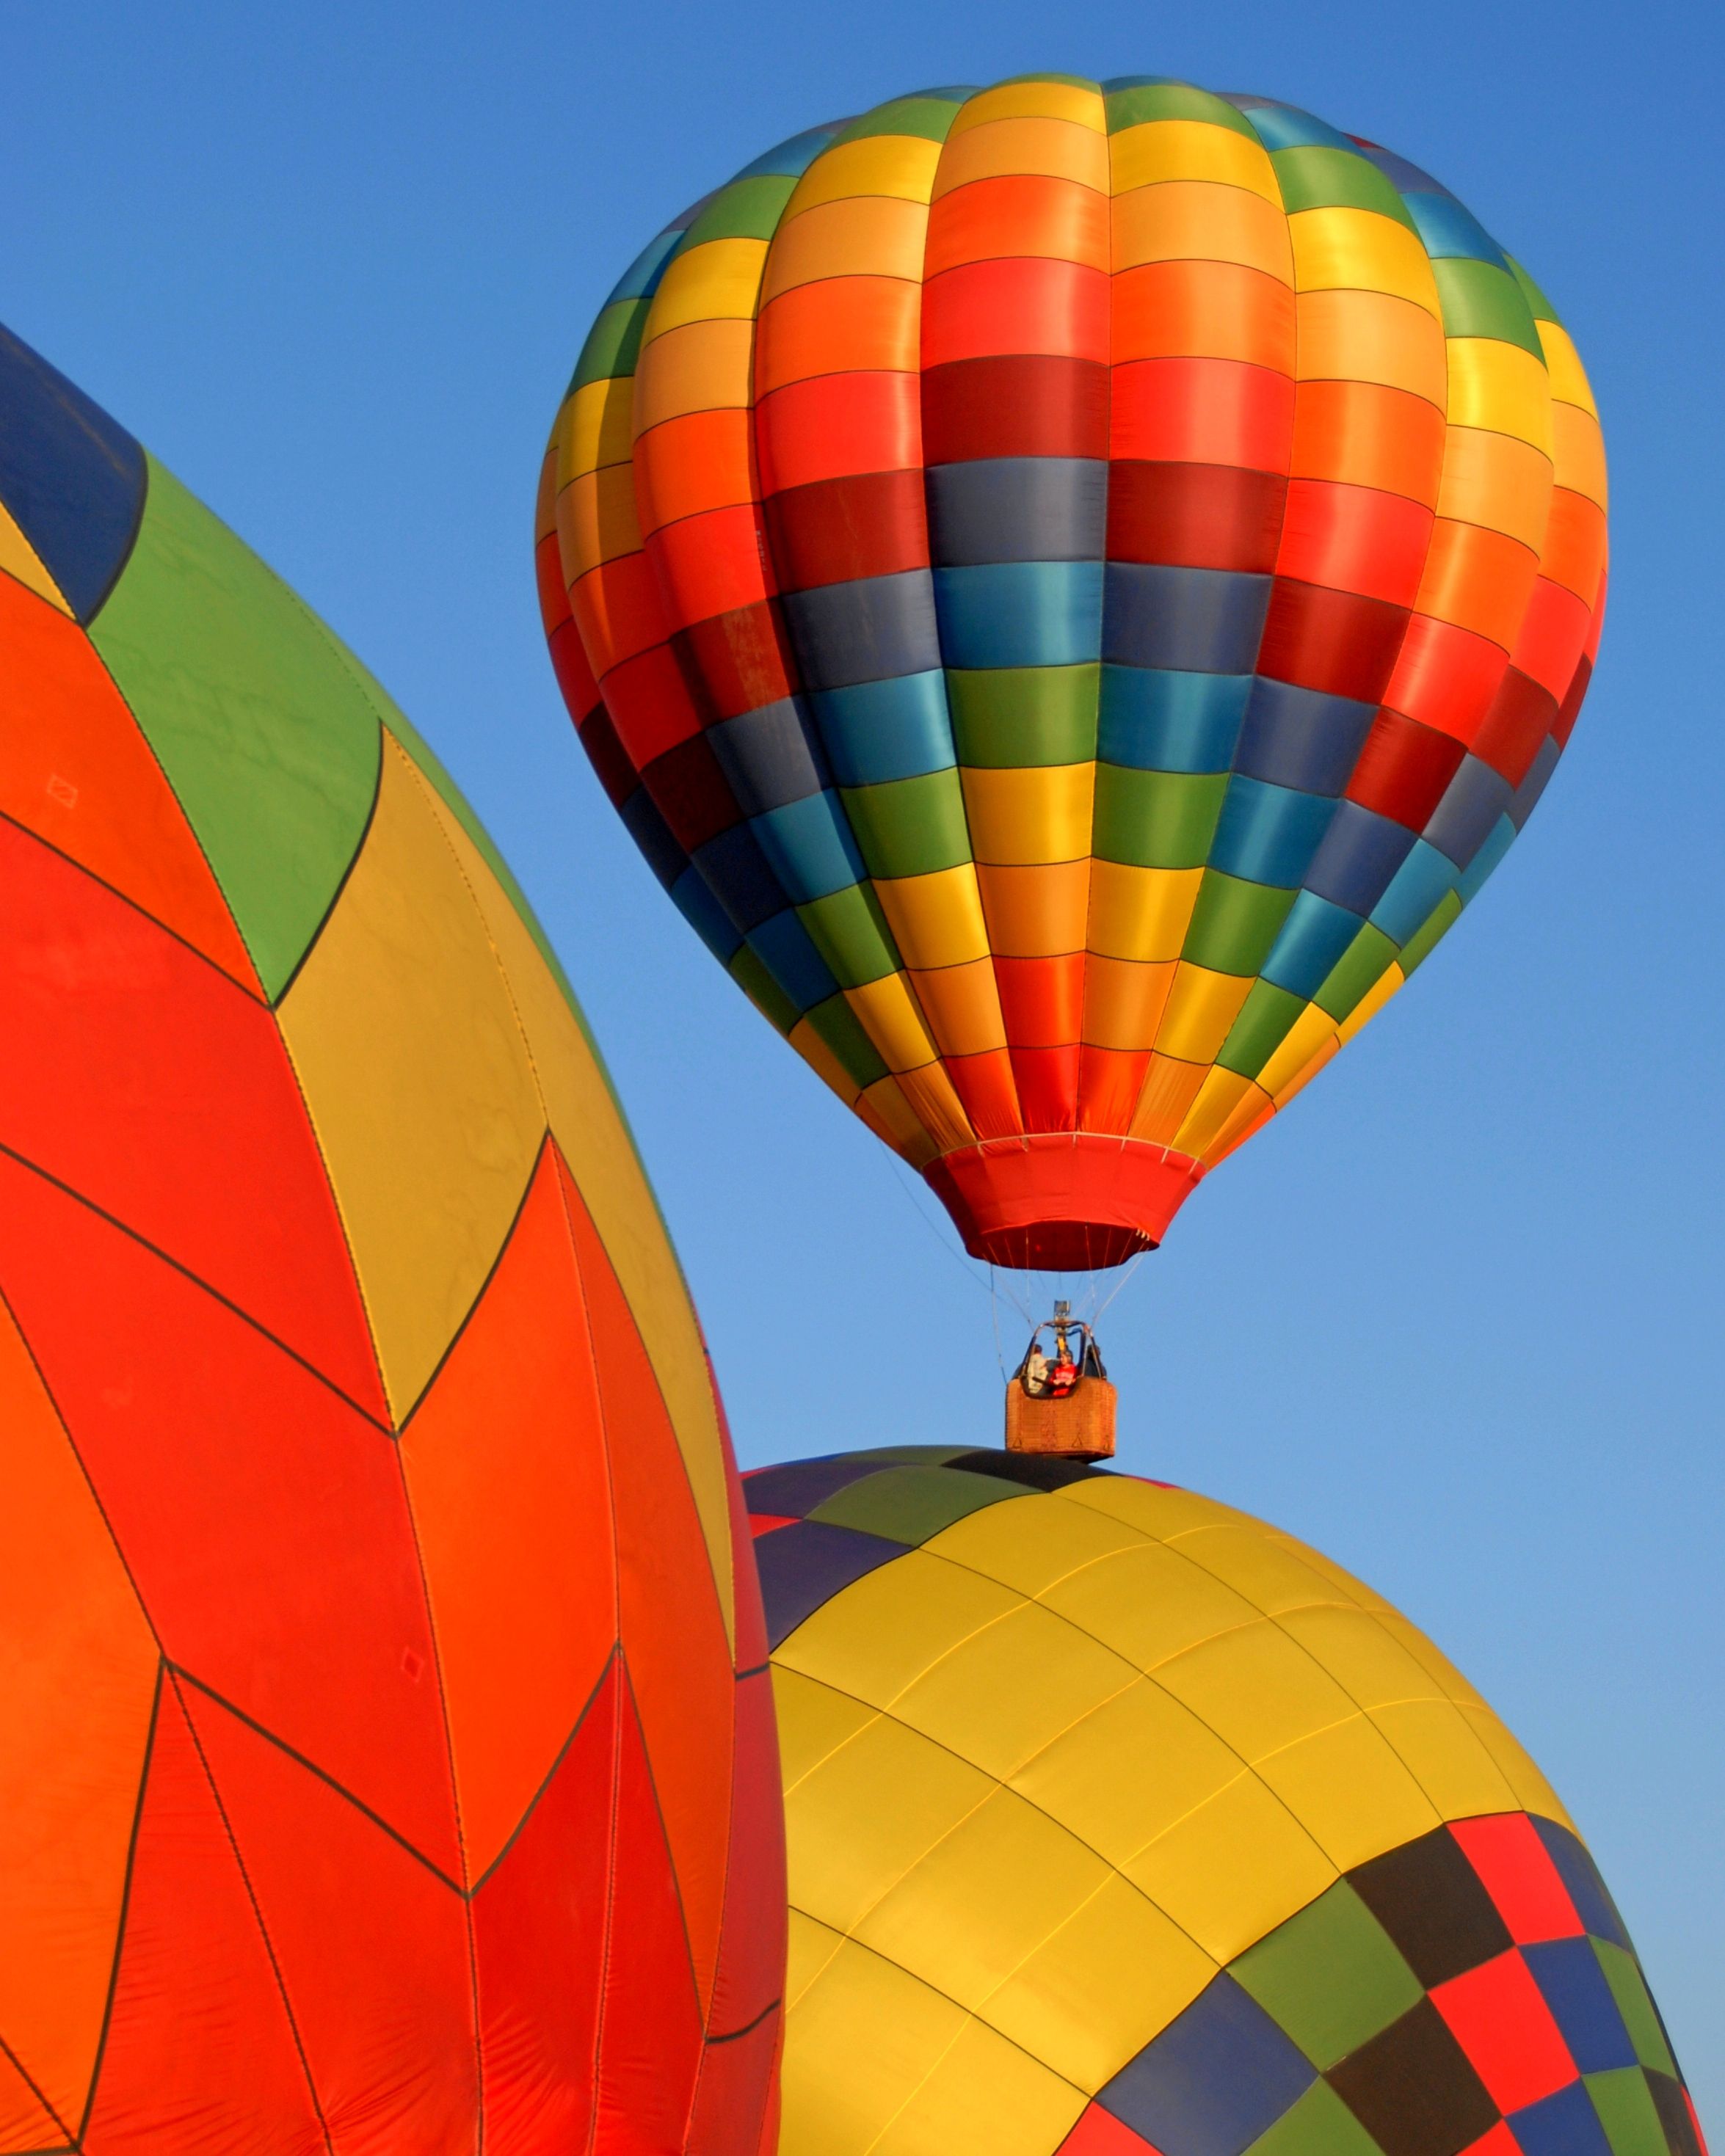
Colorful Flight
A vibrant hot air balloon rises into a clear blue sky, surrounded by other colorful balloons.
Low down shot, the picture captures a bright and cheerful atmosphere as a rainbow-colored hot air balloon drifts over another. The colors are vibrant primary and secondary colors, which stand out against an unbroken, deep blue sky. It creates a happy feeling of movement and playfulness.
Labels: Aircraft, Hot Air Balloon, Transportation, Vehicle, Balloon, sky
Camera: NIKON CORPORATION NIKON D200
Lens: 18-200mm f/3.5-5.6, AF-S DX VR Zoom-Nikkor 18-200mm f/3.5-5.6G IF-ED [II]
Aperture: F5
Exposure: 1/1000 sec
ISO: 250
Focal length: 46.0 mm